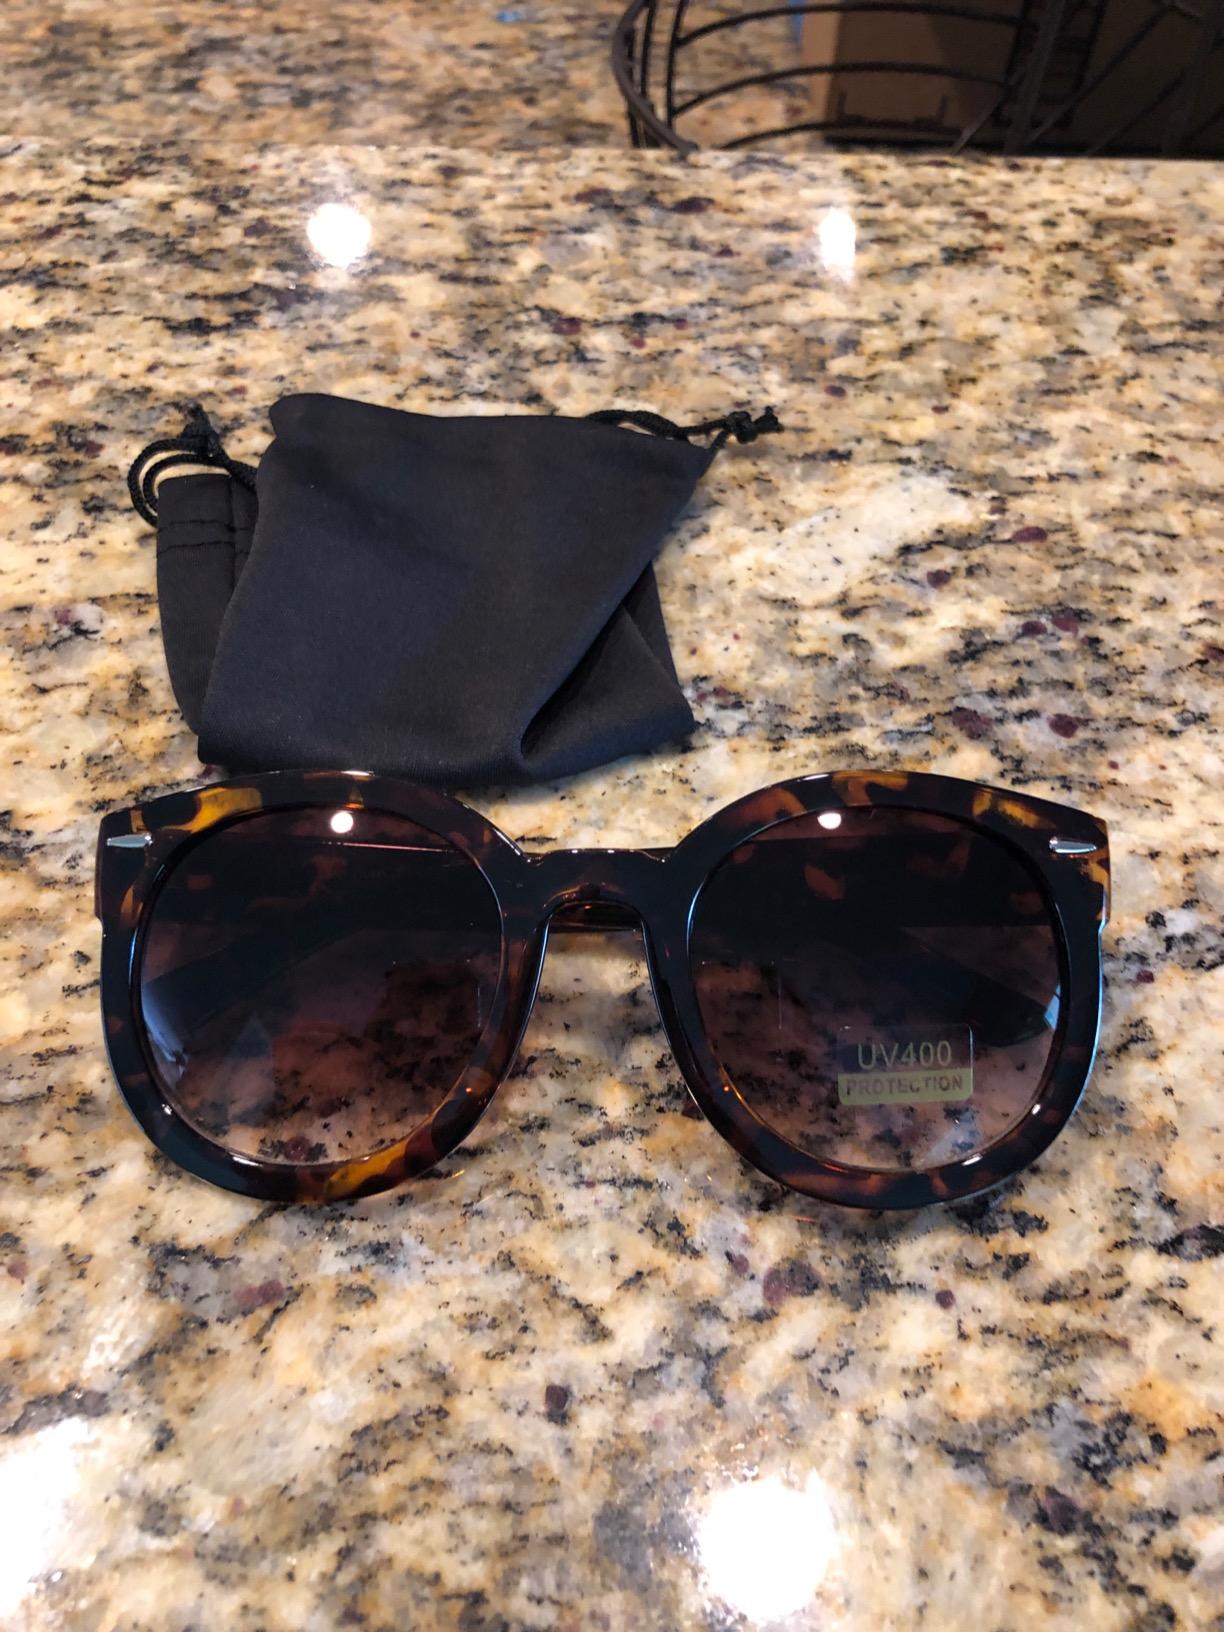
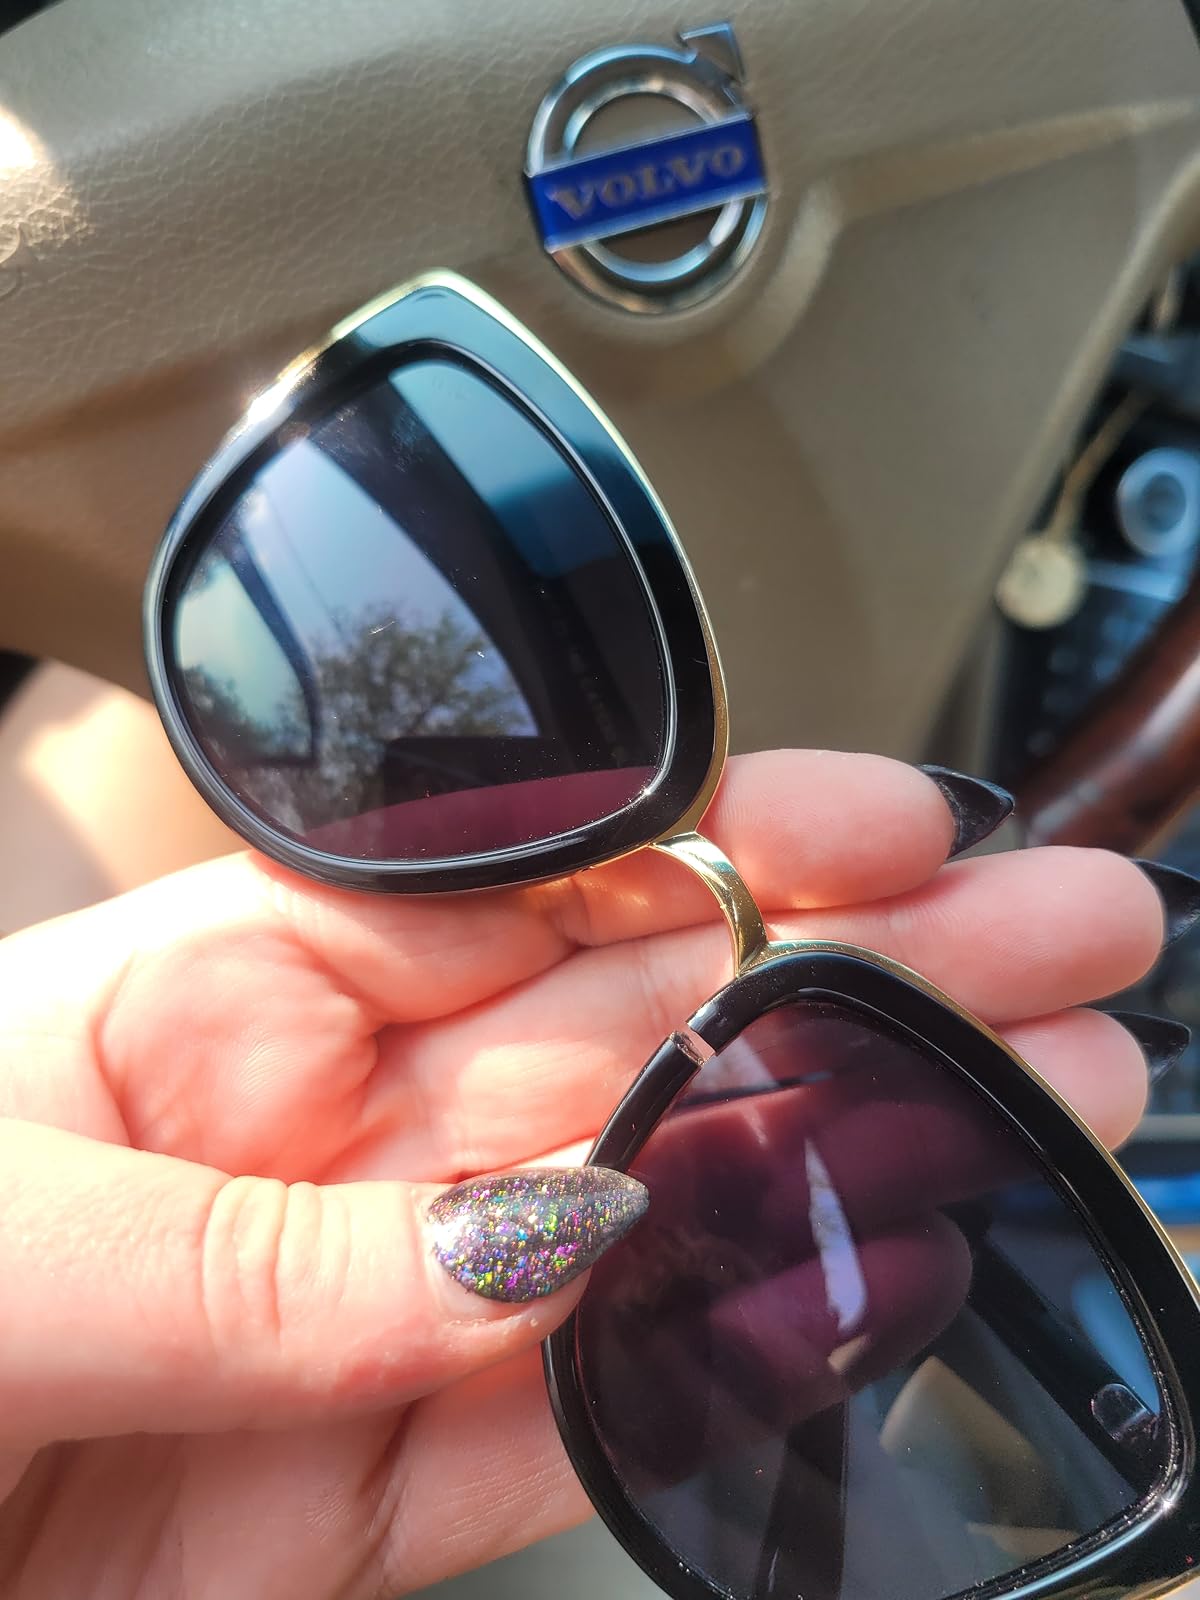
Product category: accessories_sunglasses
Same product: no